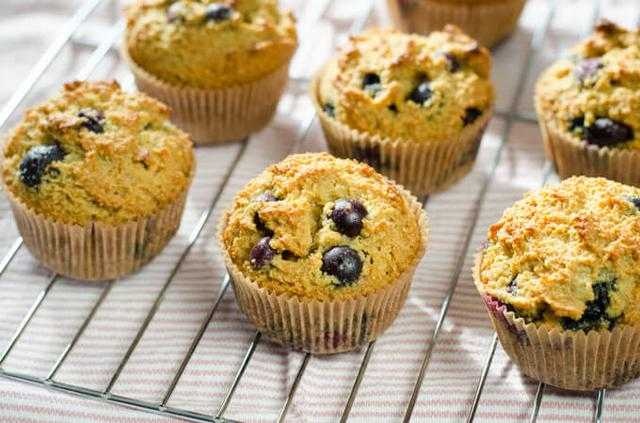
Label: Blueberry